Alfonso XIII

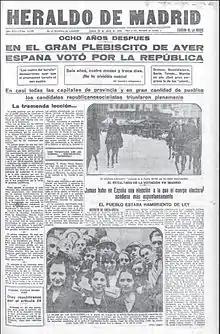
13 April 1931 "Heraldo de Madrid" frontpage reporting the Republican victory

During World War I, because of his family connections with both sides and the division of popular opinion, Spain remained neutral. The King established an office for assistance to prisoners of war on all sides. This office used the Spanish diplomatic and military network abroad to intercede for thousands of POWs – transmitting and receiving letters for them, and other services. The office was located in the Royal Palace.